Cycling in Turkey

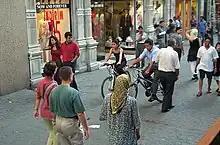
Sidewalk cycling in Beyoglu, Istanbul

At first the Ottomans cycled for transport and later also for sport. The army used bicycles. Many women in Turkey cycled, and cycling helped the feminist movement towards the end of the Ottoman Empire. Thomas Stevens went through Constantinople on his round the world trip, as did others later in the 19th century, publishing accounts such as "Across Asia on a Bicycle: The Journey of Two American Students from Constantinople to Peking".